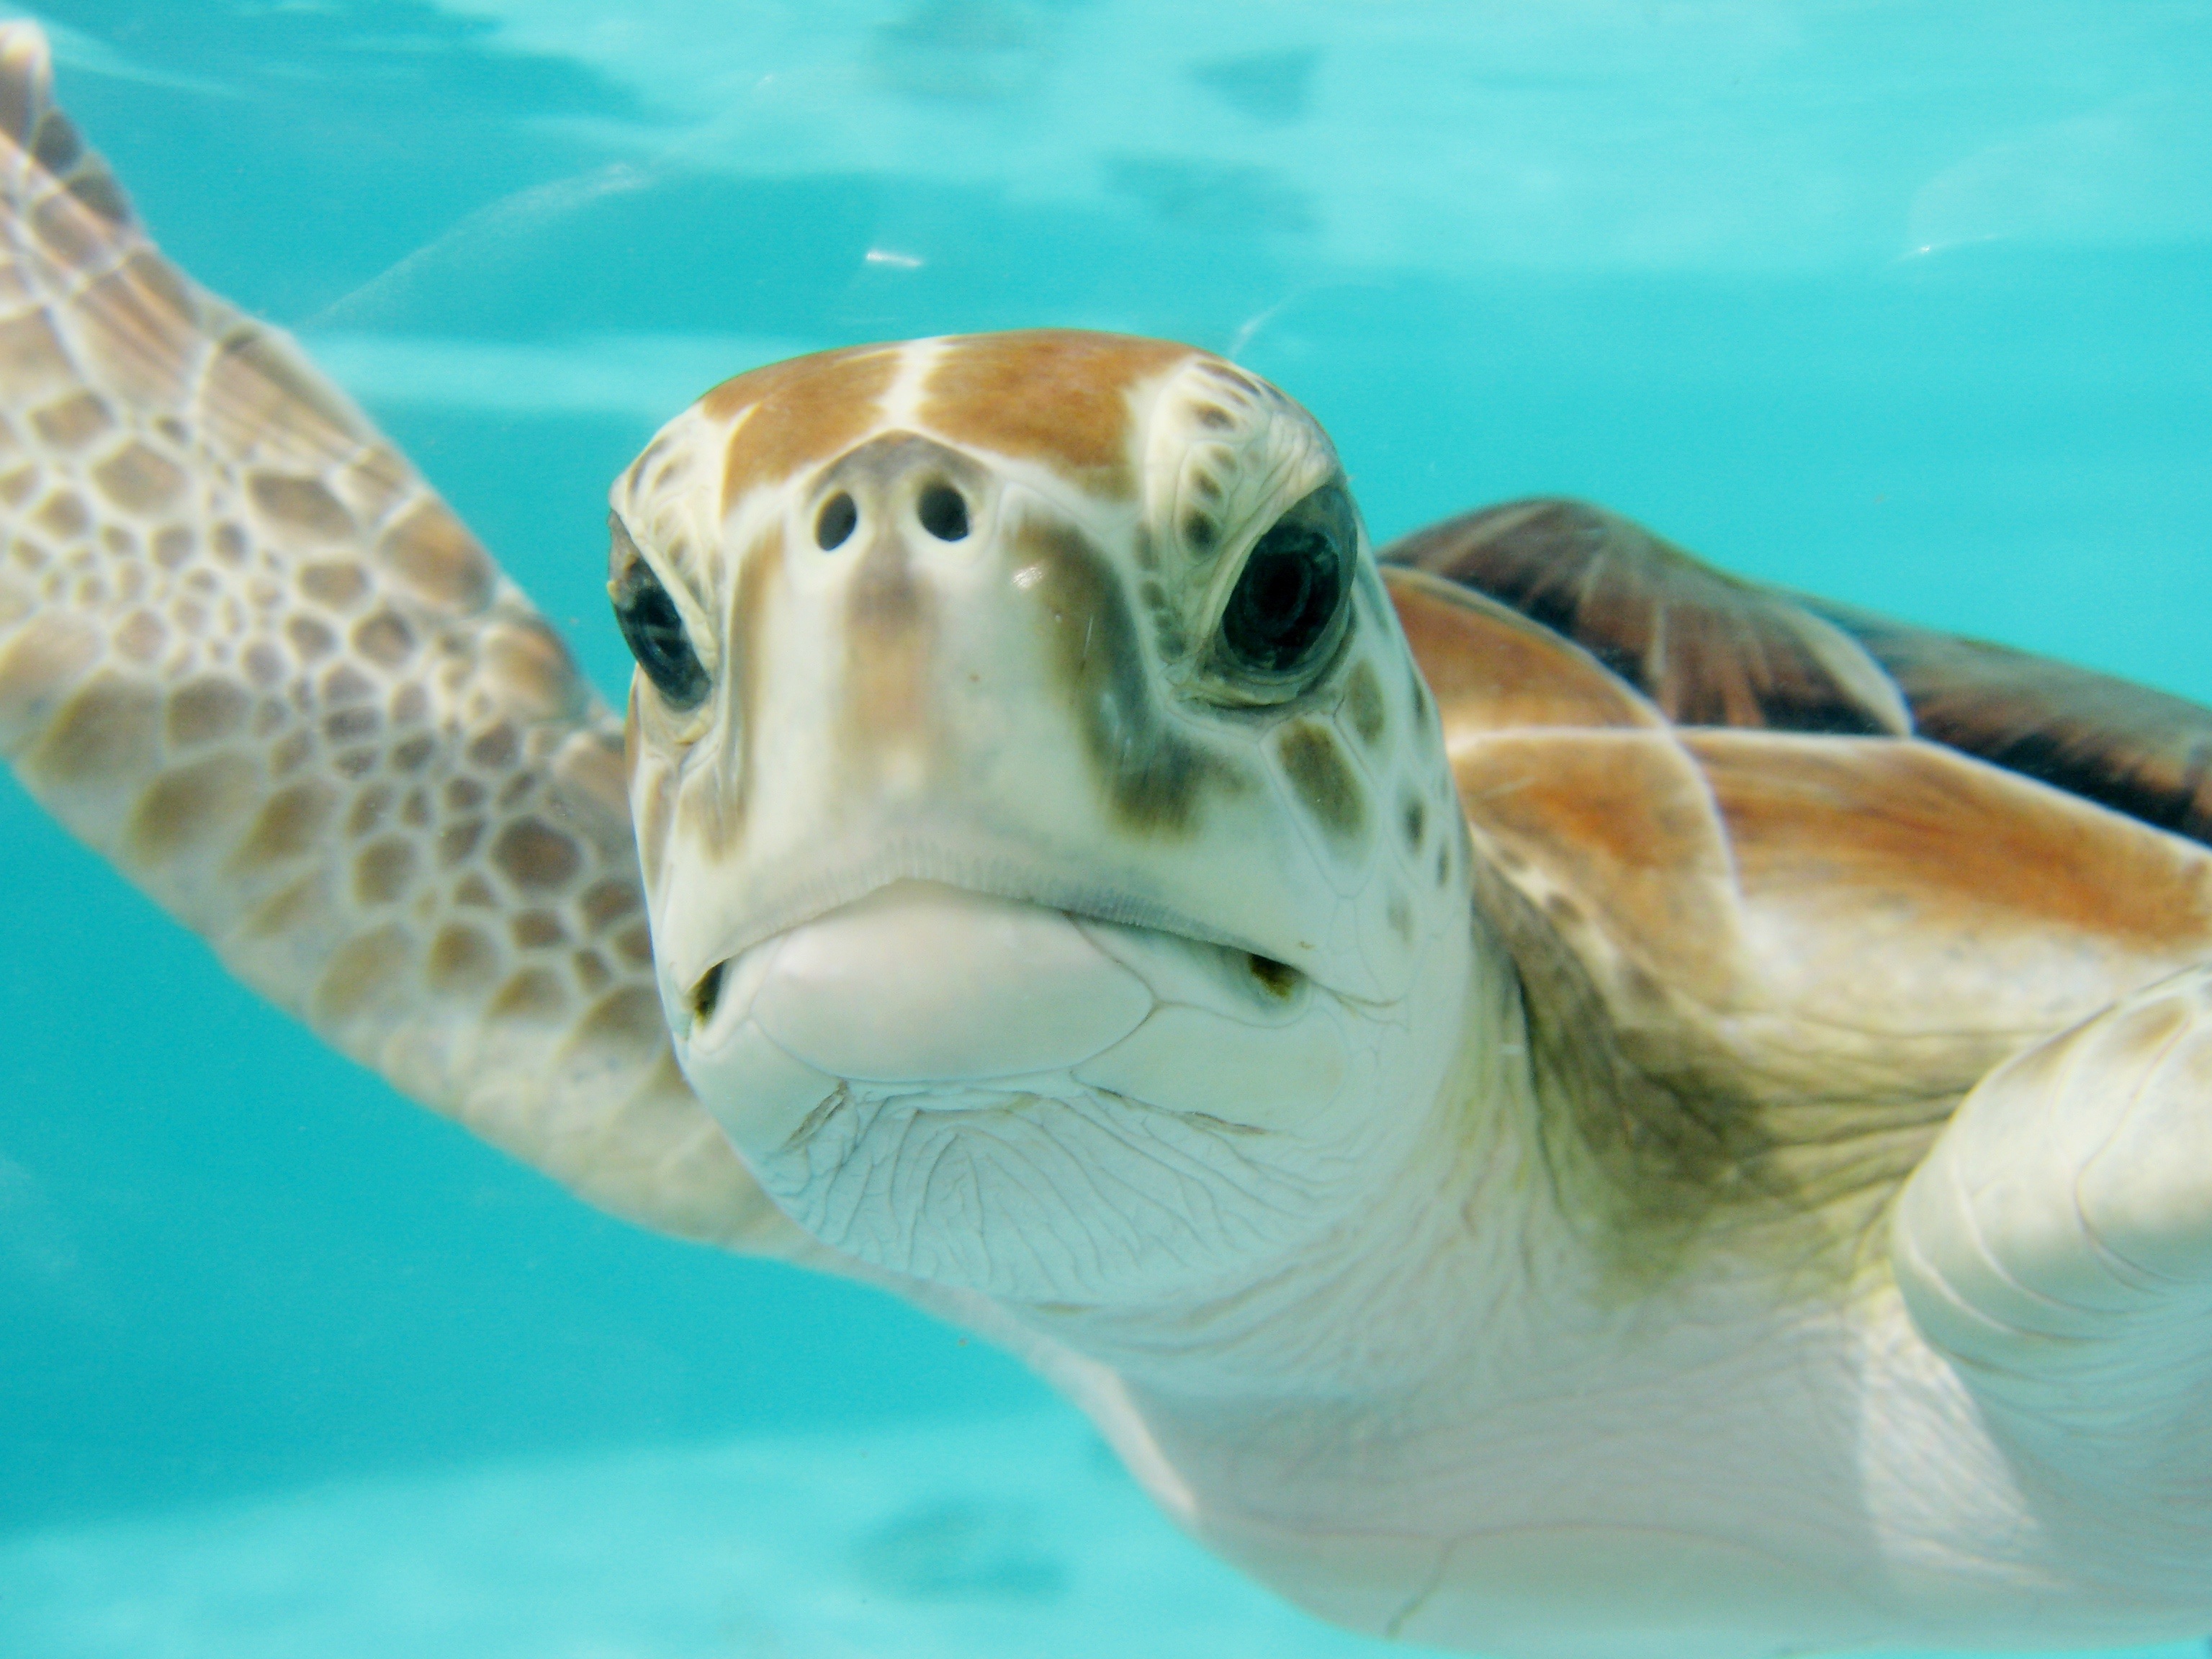
sea, water, nature, light, animal, cute, wildlife, wild, underwater, swim, portrait, colourful, biology, natural, fresh, blue, aquatic, turtle, sea turtle, reptile, fish, fauna, swimming, life, face, aqua, mexico, marine, loggerhead, marine biology